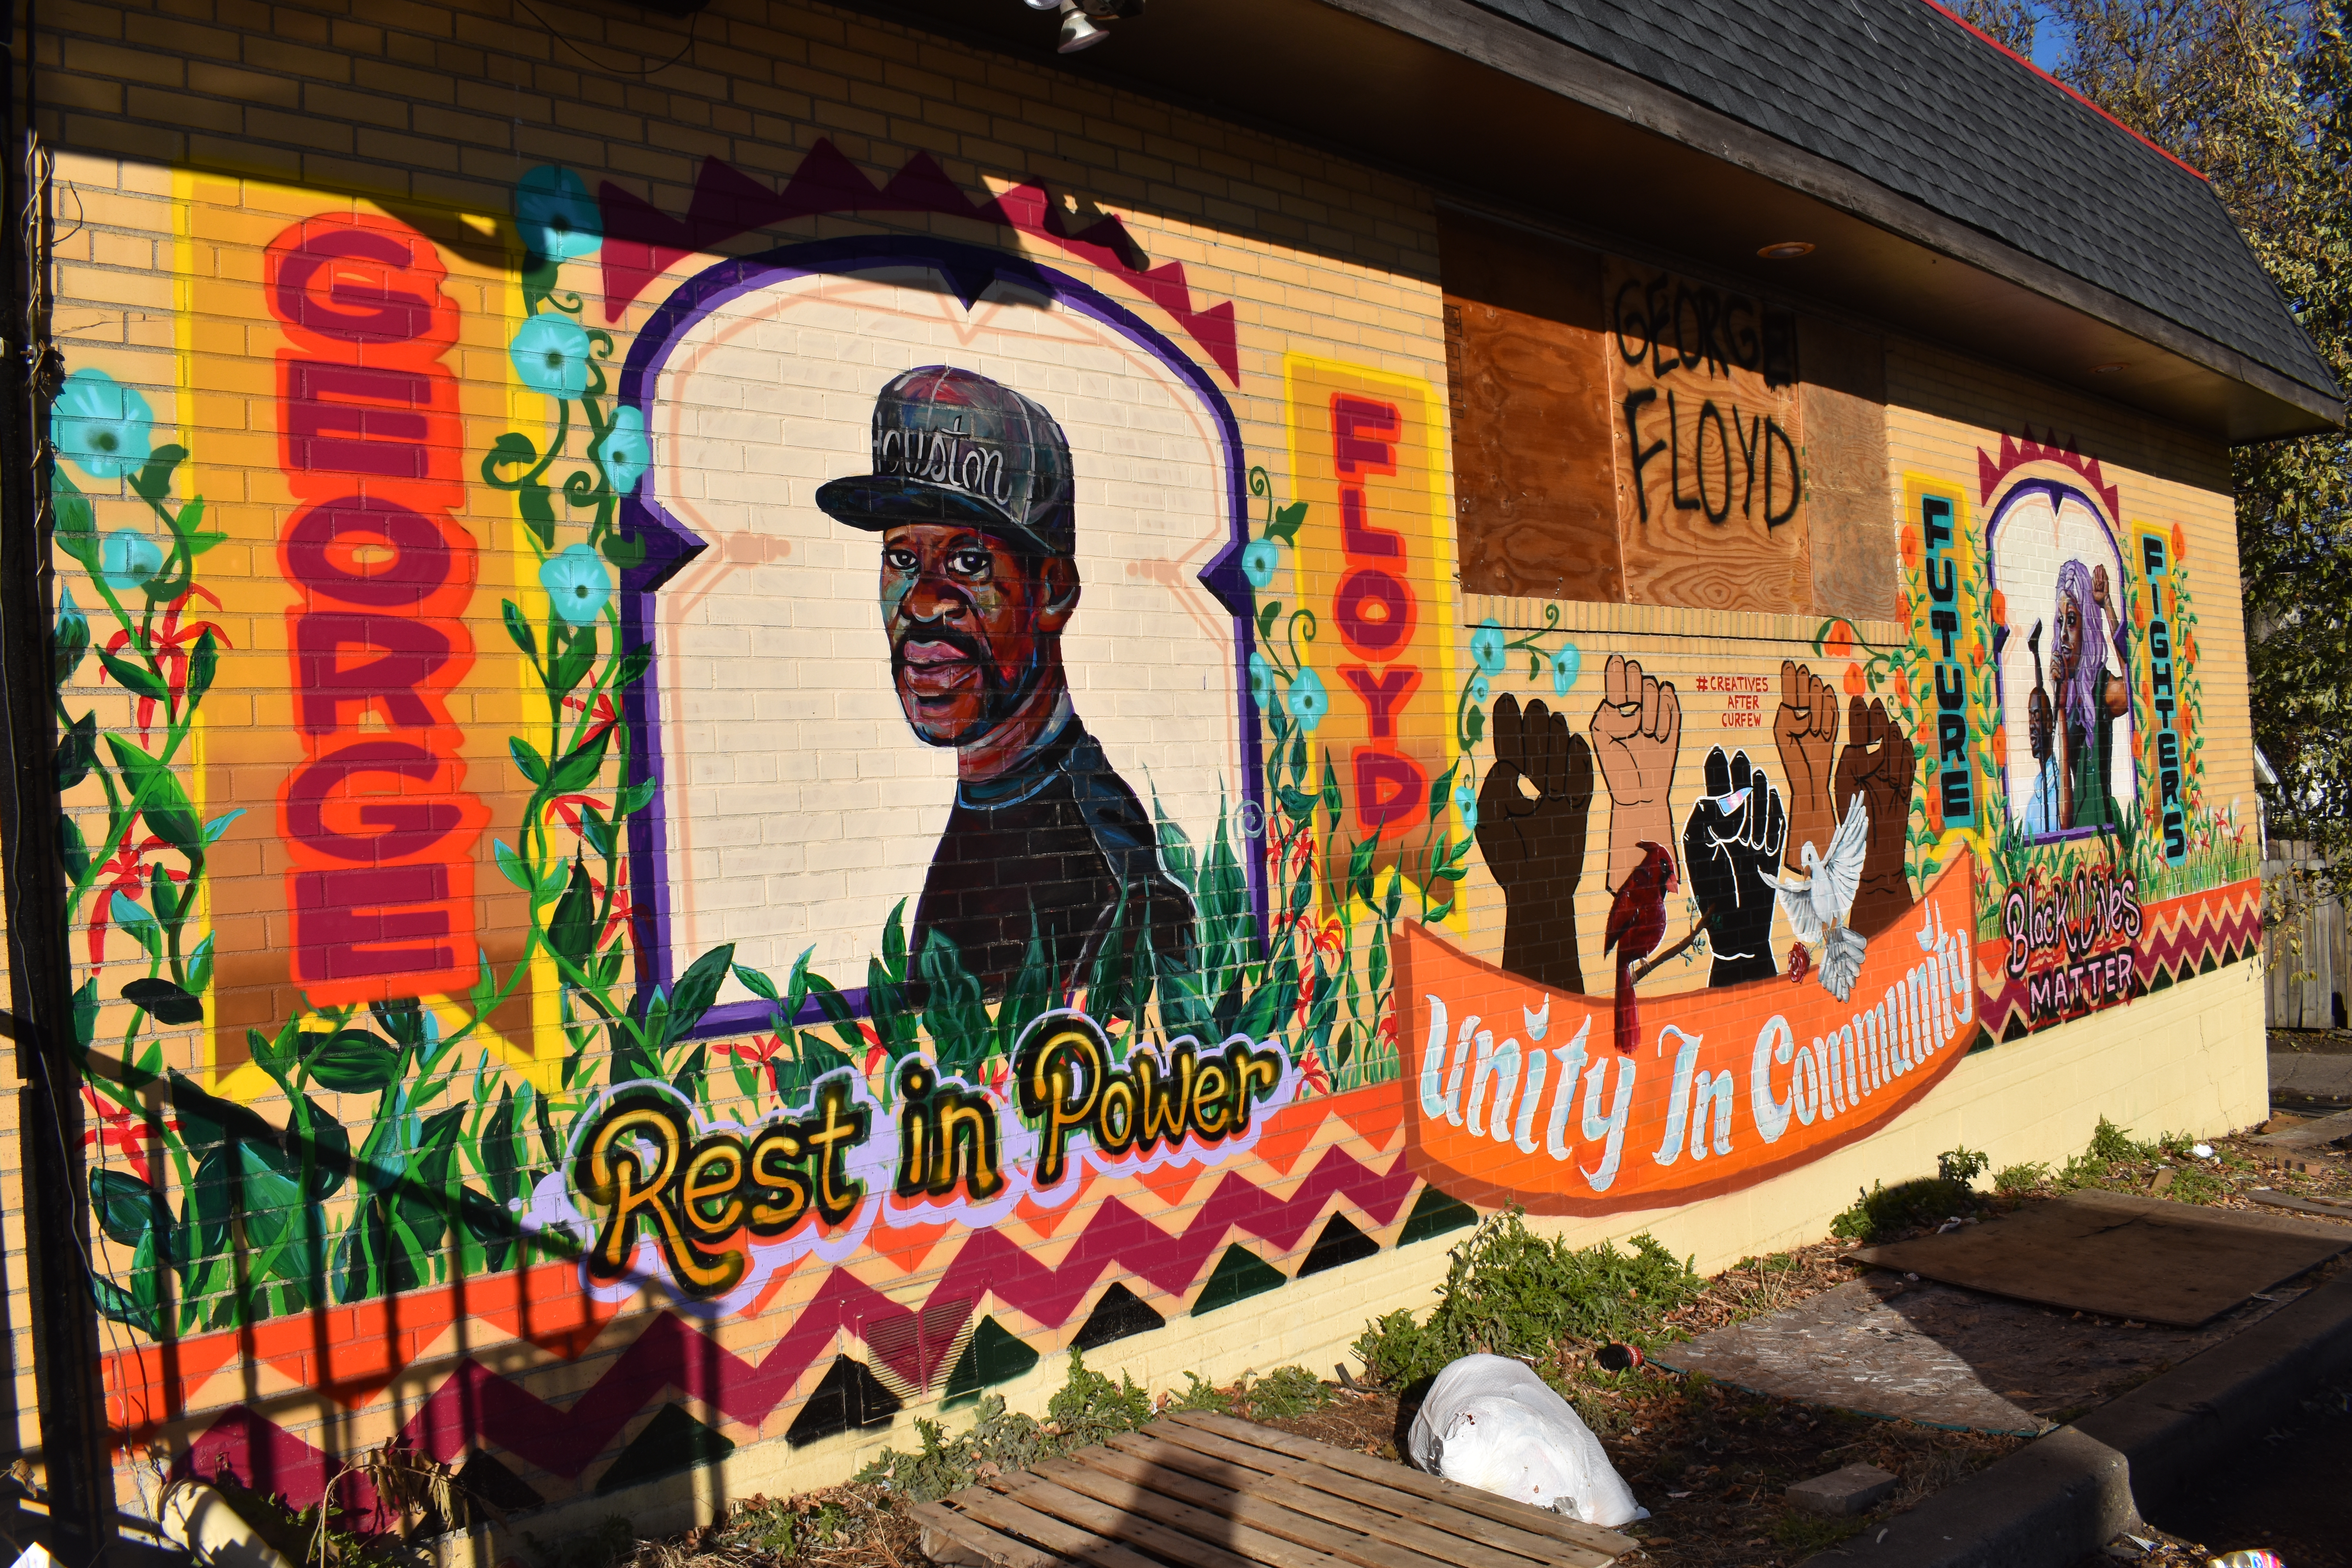
George Floyd, mn, black lives matter, peace, racial, people, justice, graffiti, street art, wall, mural, art, paint, artwork, visual arts, illustration, painting, drawing, Art paint, graphics